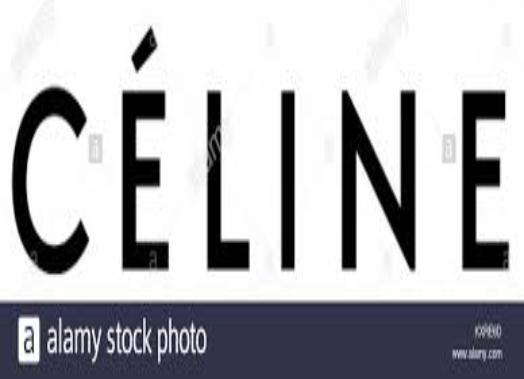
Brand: Celine
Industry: Clothes